Everyman (Sibelius)

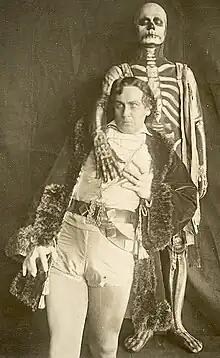
The Finnish actor Urho Somersalmi as Everyman in the 1916 production of ; behind him, Death—played by Eero Kilpi—reaches for his soul.

Although is in one act (without intermission), it roughly subdivides into two , emotionally-distinct sections: before Death reaches Everyman, and after. Sibelius composed 16 numbers, which range from mere seconds (e.g., Nos. I, VI–VII) to ten minutes (No. XI). It features three vocal soloists, who are among the guests at the banquet. A typical performance of the score lasts between 40 and 49 minutes (although the play is two hours in duration).